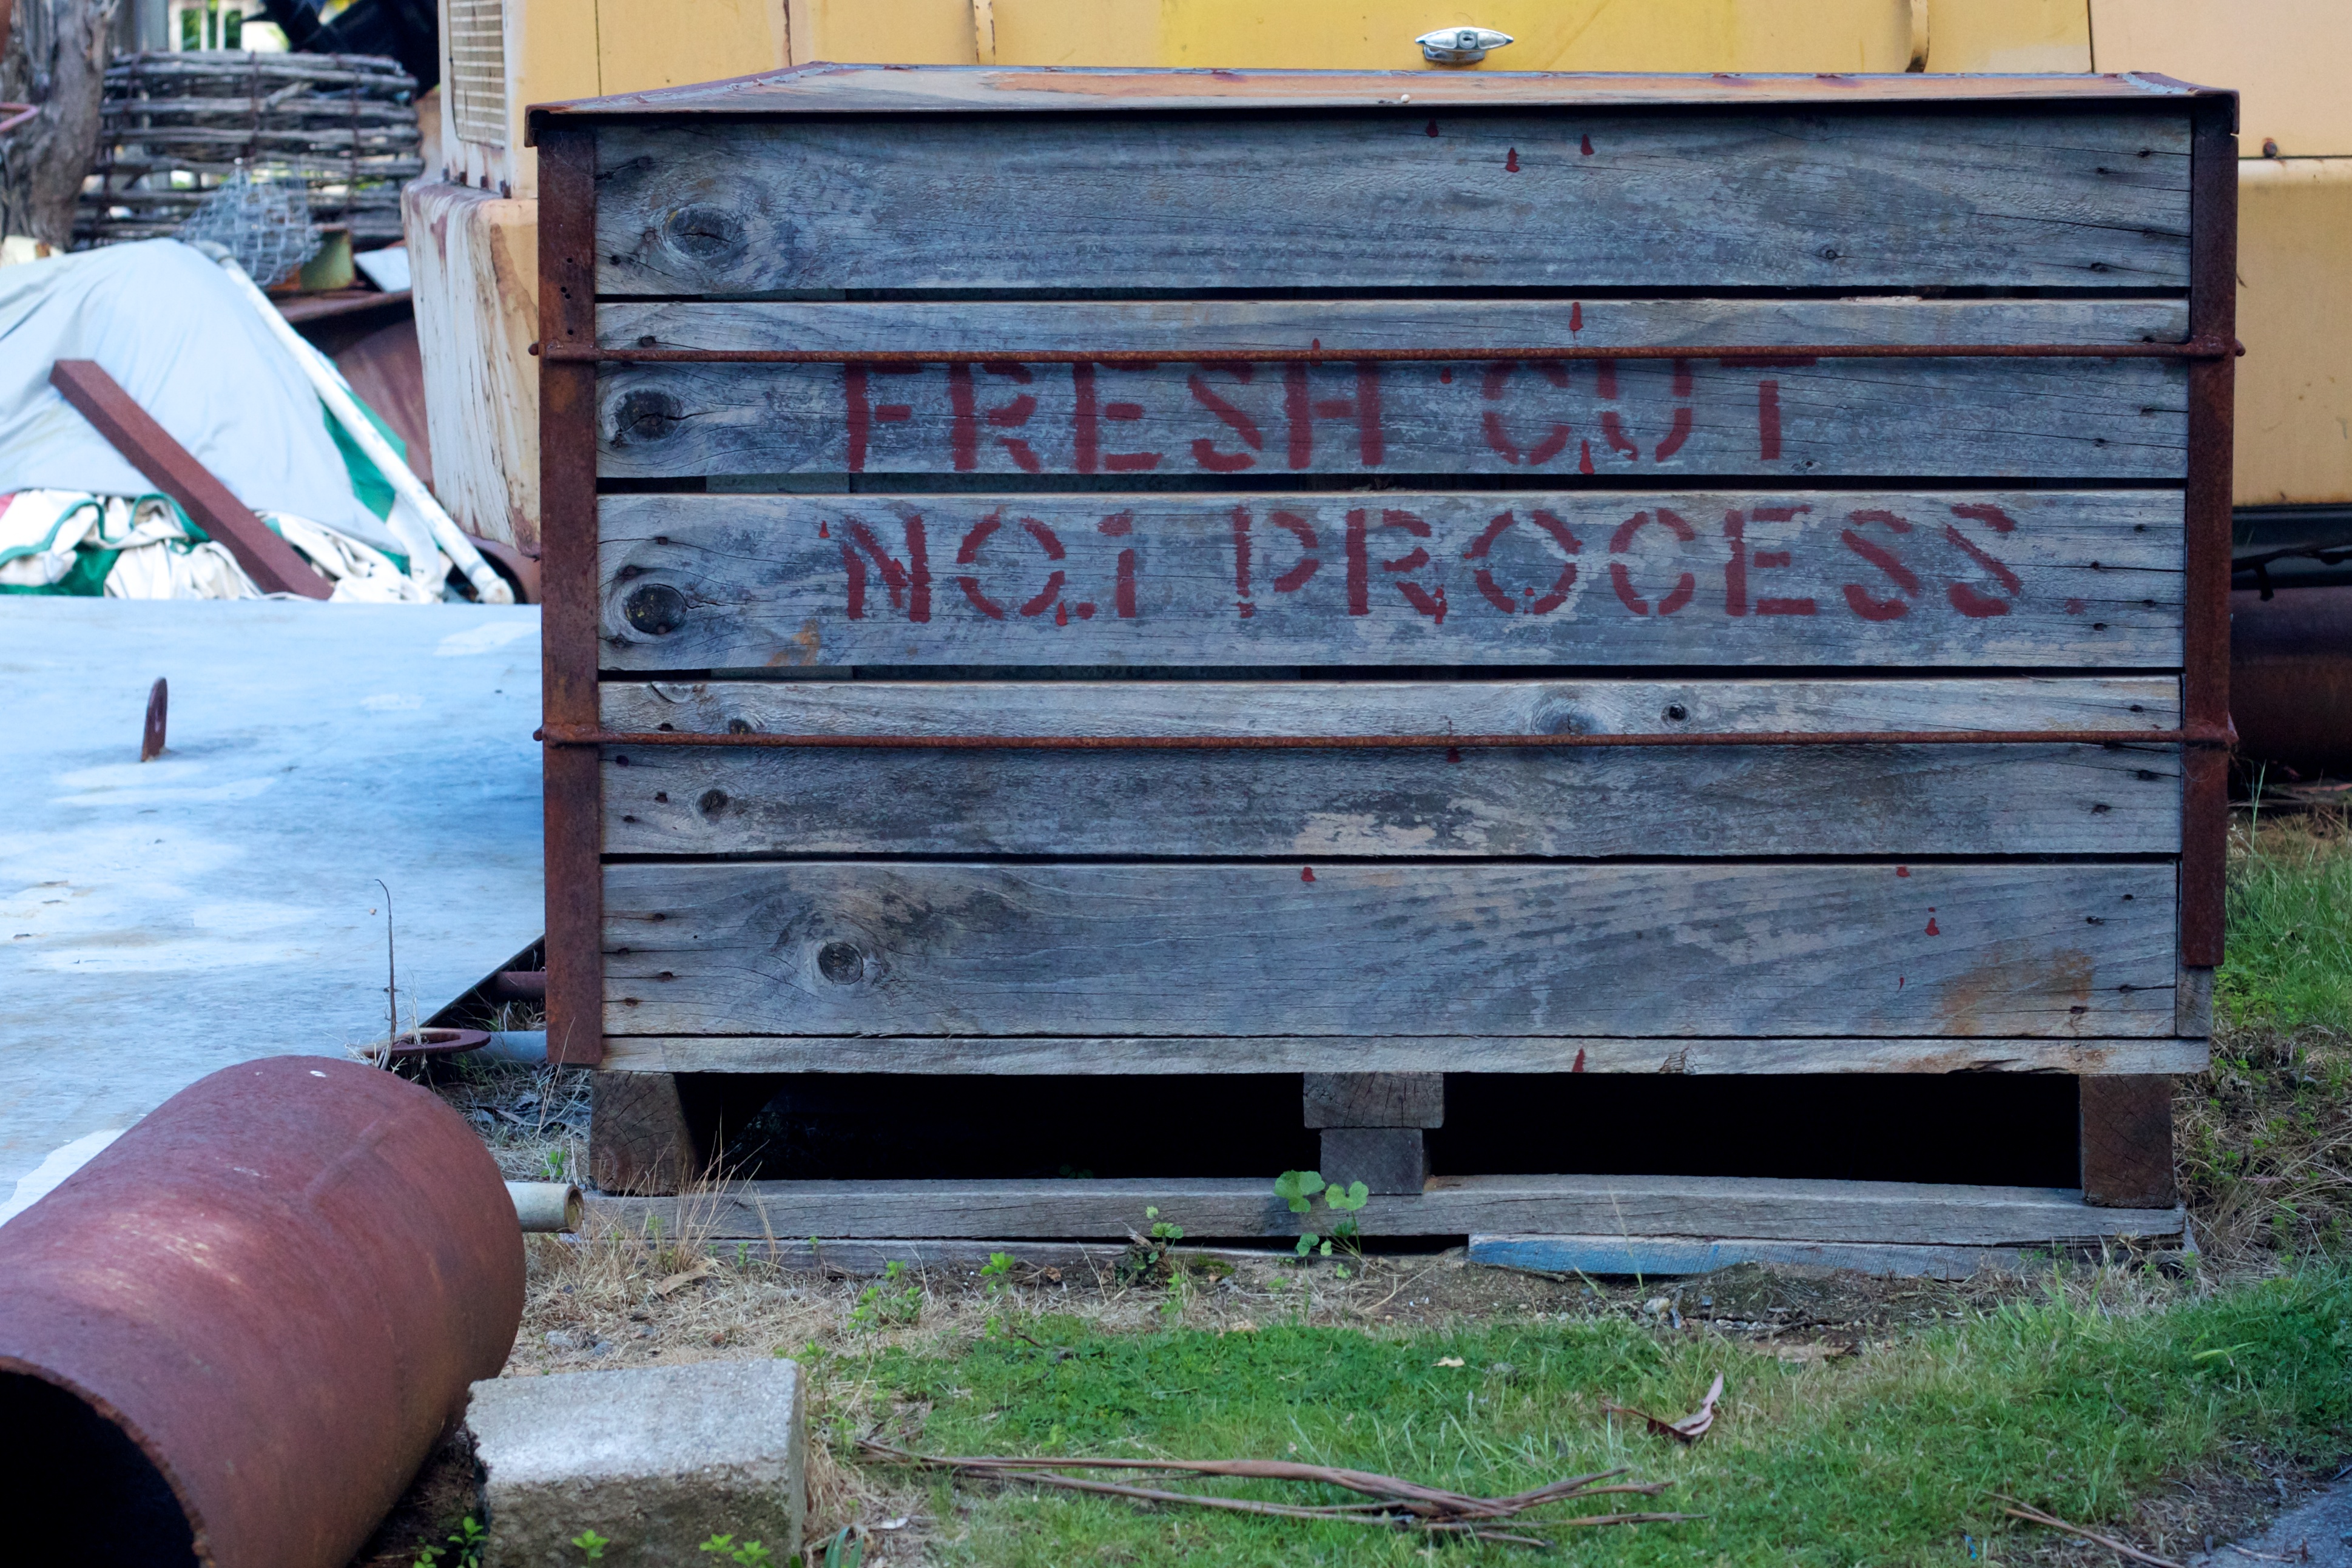
wood, vehicle, auodyssey, man made object